Cursive

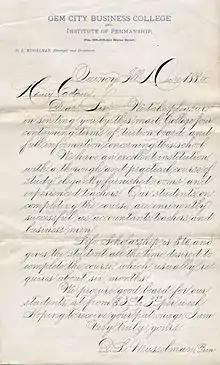
Example of classic American business cursive handwriting known as Spencerian script, from 1884

Cursive (also known as joined-up writing) is any style of penmanship in which characters are written joined in a flowing manner, generally for the purpose of making writing faster, in contrast to block letters. It varies in functionality and modern-day usage across languages and regions; being used both publicly in artistic and formal documents as well as in private communication. Formal cursive is generally joined, but casual cursive is a combination of joins and pen lifts. The writing style can be further divided as "looped", "italic", or "connected".